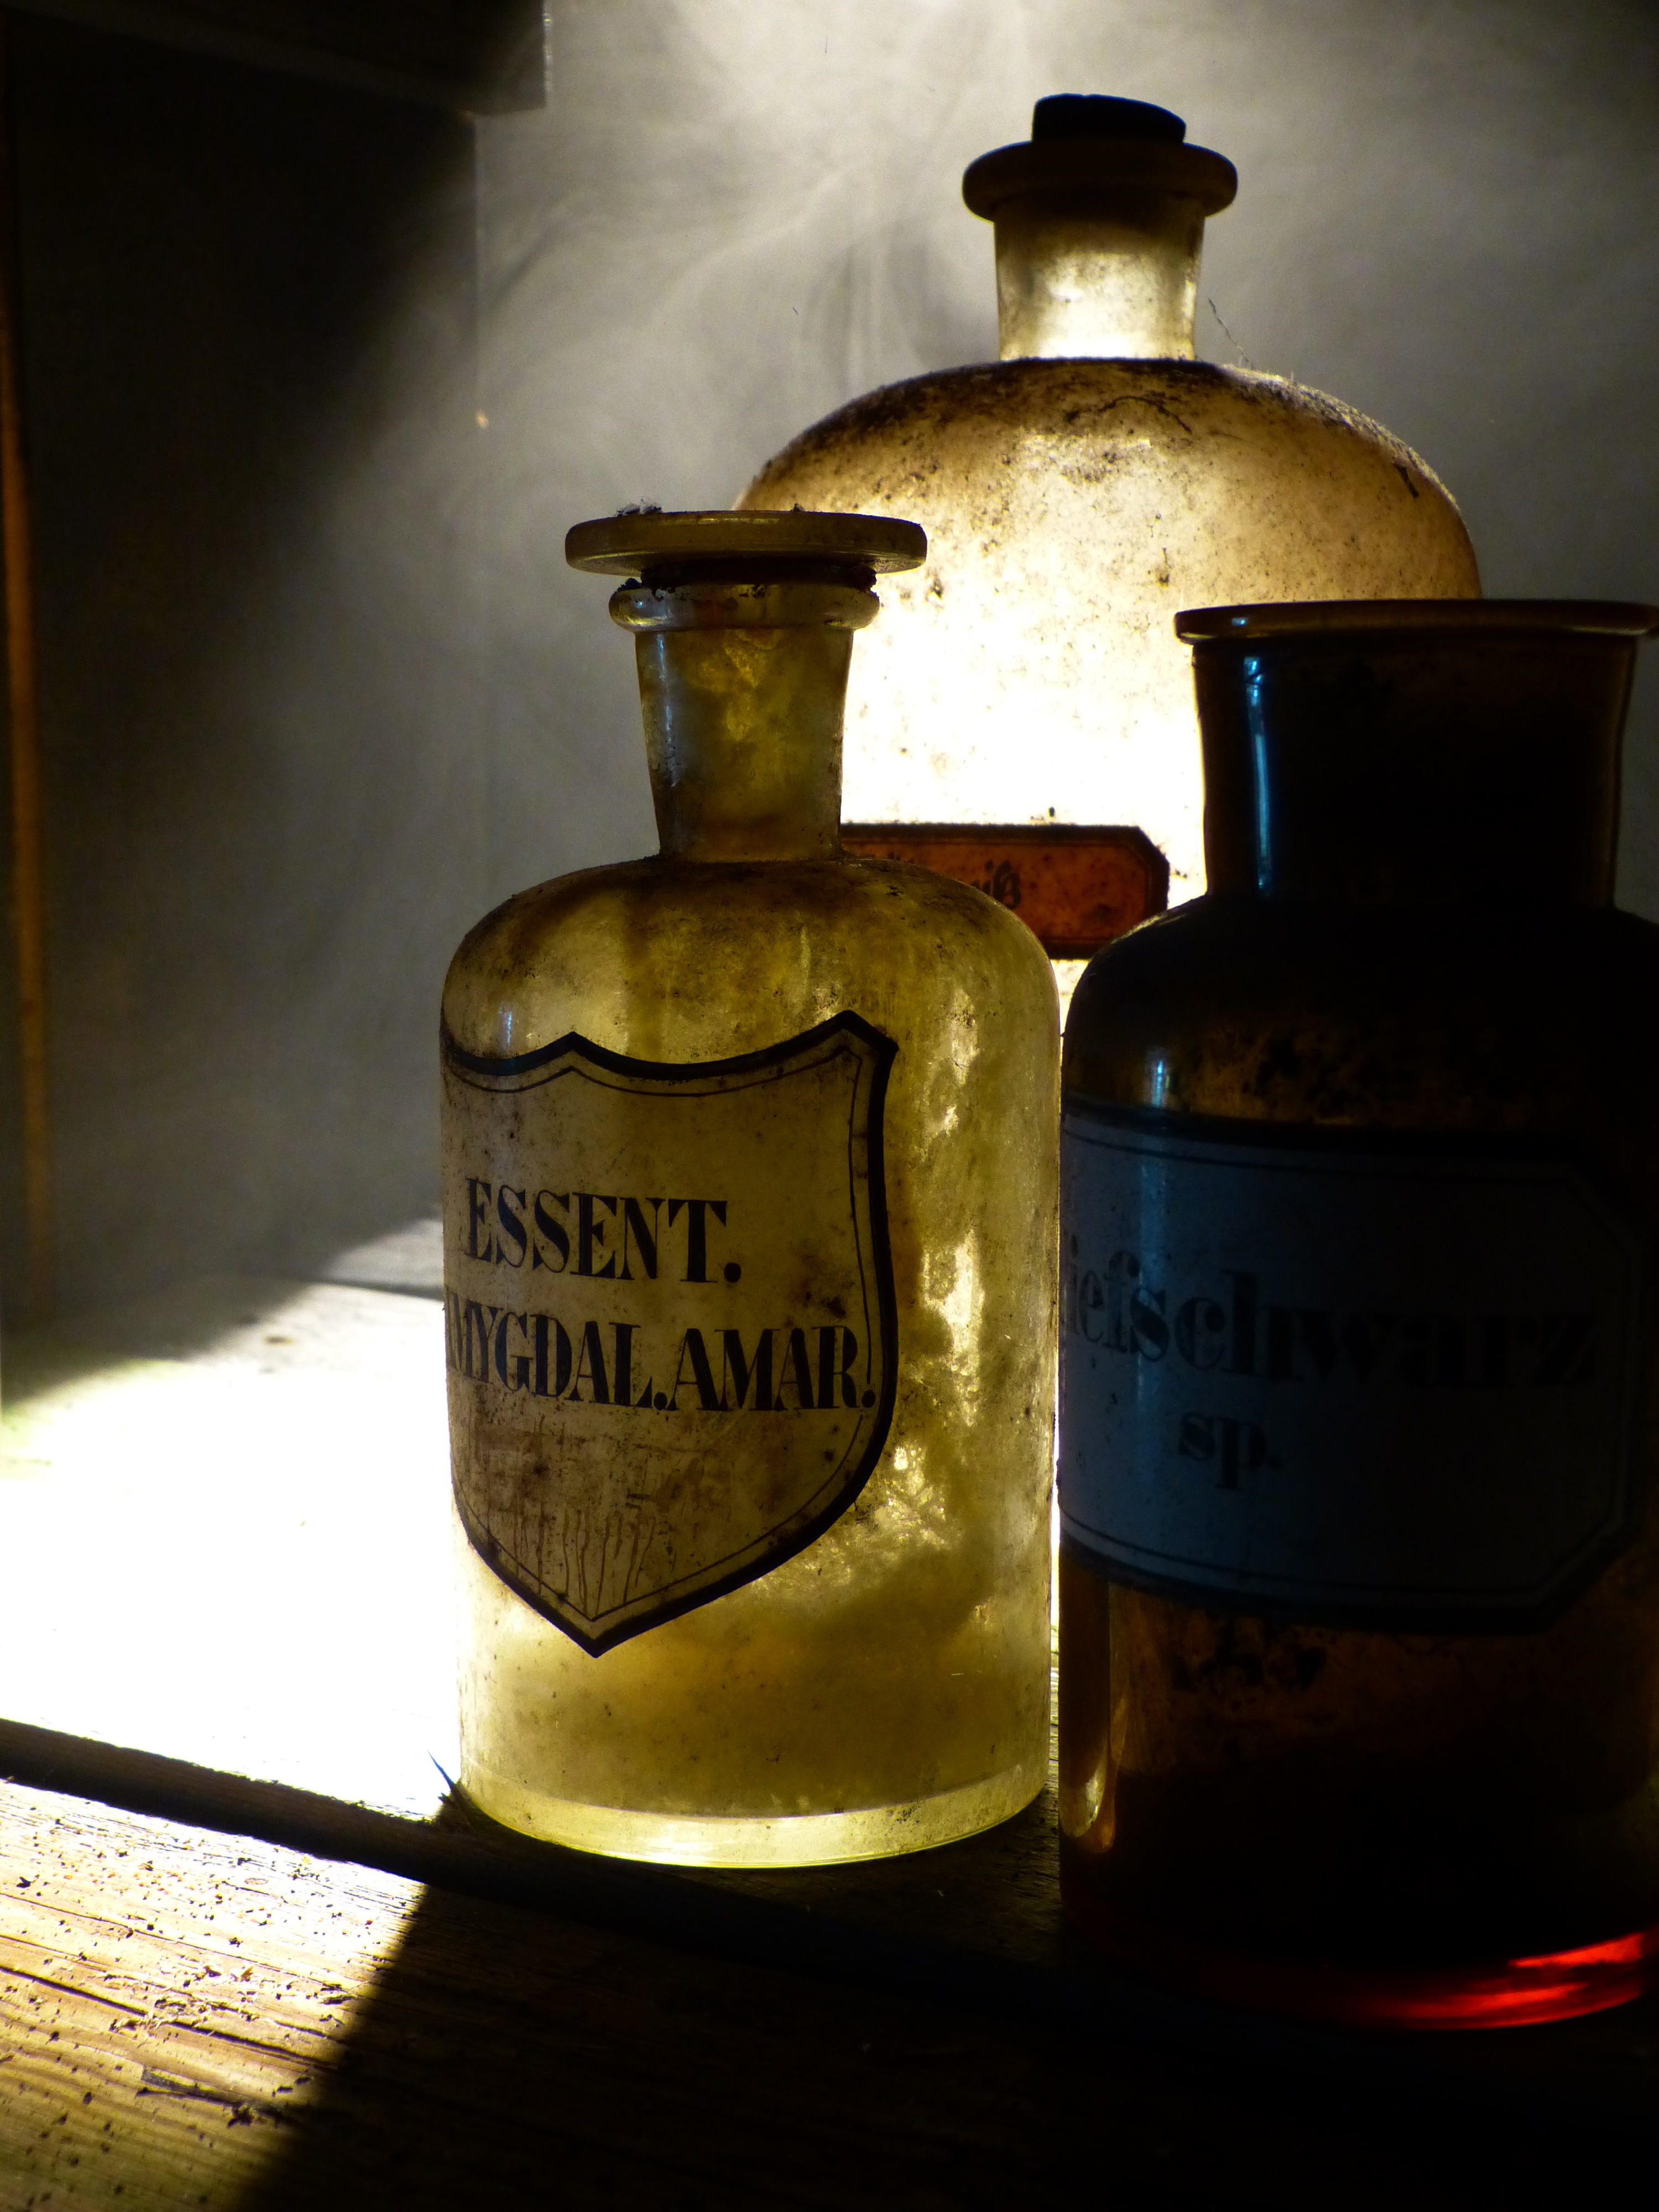
glass, old, decoration, color, brown, drink, bottle, yellow, lighting, alcohol, transparent, whisky, liqueur, shape, back light, man made object, distilled beverage, drinkware, pharmacy bottle